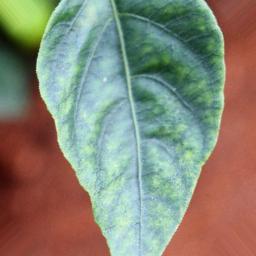
Label: healthy